Shire of Corio

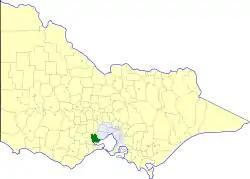
Location in Victoria

The Shire of Corio was a local government area located between Geelong and Werribee, about southwest of Melbourne, the state capital of Victoria, Australia. The shire, which included all of Geelong's northern suburbs, covered an area of , and existed from 1861 until 1993.